Austrian Resin Extraction

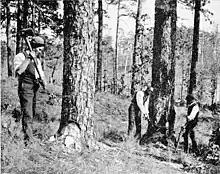
A tree being worked in the early stages of what could be described as a process similar to the Scrap method. Note the opening at the bottom of the tree, digging into the trunk.

In the earliest method of resin extraction, the resin was collected near the base of the trunk in simple earthen pits smeared with clay. Because this led to resin contamination, the "Grandl" or Scrap Method was eventually developed. When using this method, the Resin Worker would create a recess—which was called a "Scrap"—out of the wood near the ground with a hoe. This Scrap became the new site of resin collection. Since this new resin container had to be smooth and clean, the Scrap was smoothed with a narrower, rounded hoe (called the "moon" or "scrap" hoe). The resulting wood chips from this process were removed via the use of a pointed stick—referred to as the "Rowisch"—which at the same time served as a counting tool: after each new scrap was cut, the Resin Worker would carve an indentation into the stick so that the number of trees that had been extracted was always known.